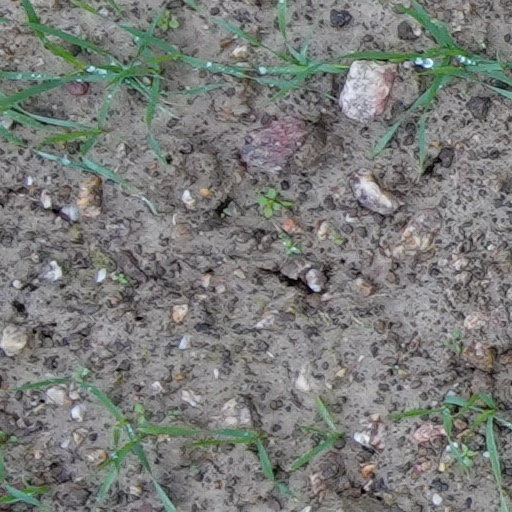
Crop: wheat